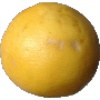
Label: white_grapefruit